Elderslie Homestead

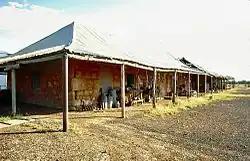
Elderslie Homestead, 1993

Elderslie Homestead is a heritage-listed homestead at the Elderslie Station, Winton–Boulia Road, Middleton, Shire of Winton, Queensland, Australia. It was built from 1881 to . It was added to the Queensland Heritage Register on 21 October 1992.